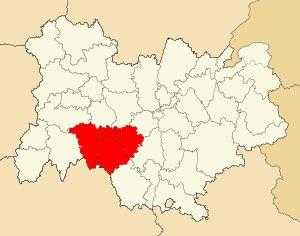
Le département de la Haute-Loire comprend trois arrondissements.